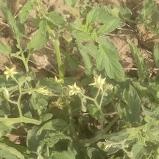
Crop: Tomato
Condition: healthy-leaf